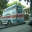
Label: ambulance